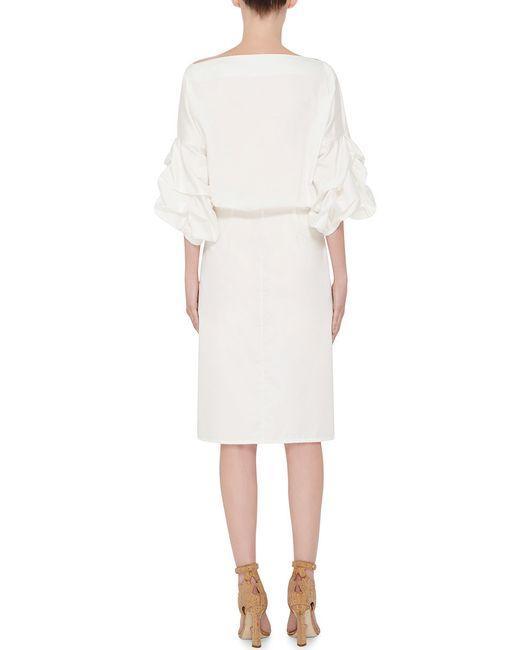
Stylischer Halbarm-Midi aus weißer Baumwolle